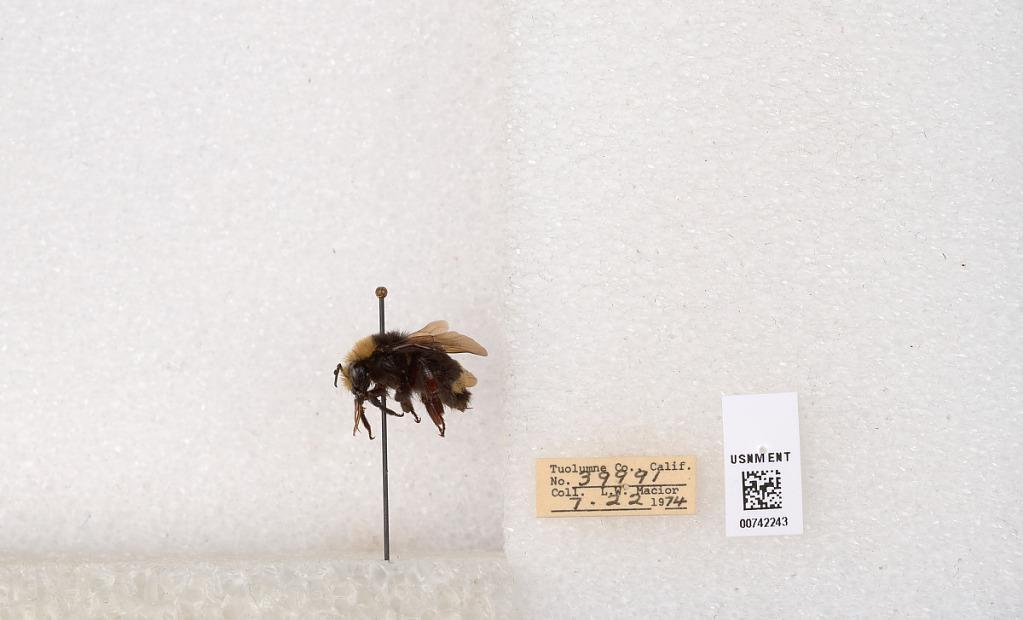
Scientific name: Bombus (Pyrobombus) vosnesenskii Radoszkowski
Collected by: L. Macior
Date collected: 1974-7-22
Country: United States
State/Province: California
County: Tuolumne
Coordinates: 37.9712, -120.228